Cleveland Dear

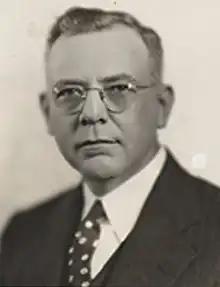
U.S. House of Representatives photo "circa" 1934

Cleveland Dear Sr. (August 22, 1888 – December 30, 1950), was a two-term U.S. representative for Louisiana's 8th congressional district, since disbanded, a district attorney, a state court judge, and a candidate in 1936 for governor of Louisiana.